Answer in natural language. Considering the relative positions, is Doorway above or below mahogany wooden desk with storage drawers? Choose between the following options: below or above
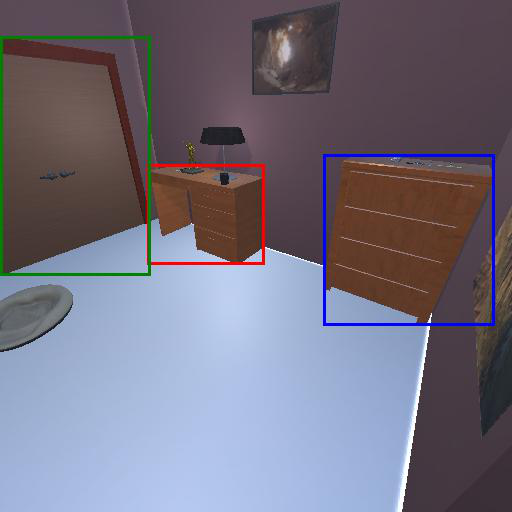
<answer>below</answer>